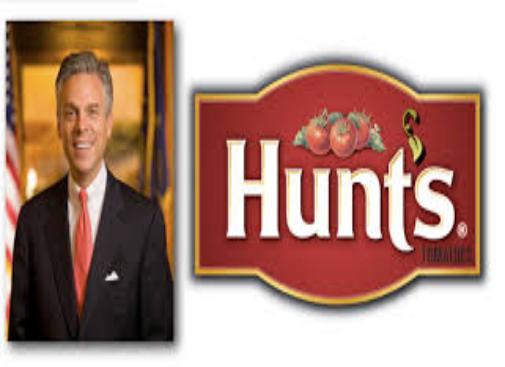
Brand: Hunt's
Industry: Electronic